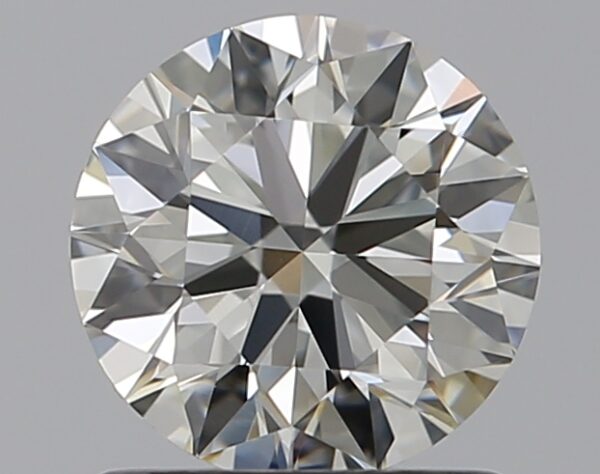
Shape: round
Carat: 1
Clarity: VVS2
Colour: J
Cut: EX
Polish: EX
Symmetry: EX
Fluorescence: M
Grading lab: GIA
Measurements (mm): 6.36 x 6.4 x 3.94